William Lockhart (Indian Army officer)

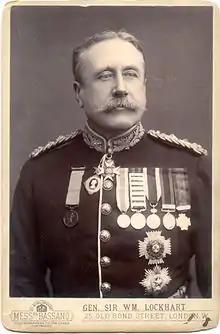

General Sir William Stephen Alexander Lockhart (2 September 184118 March 1900) was a British General in the British Indian Army.